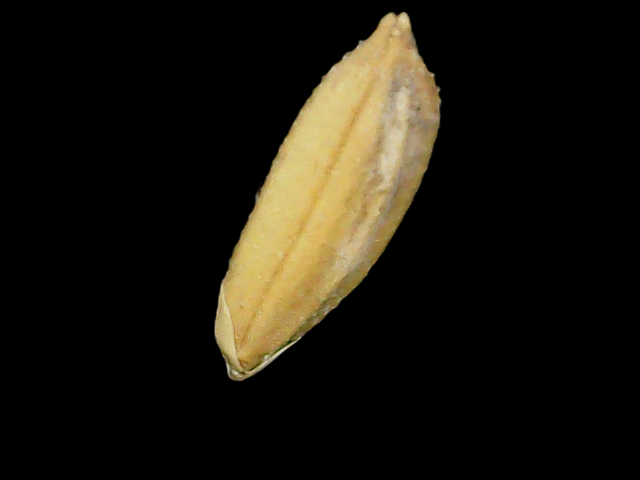
Rice variety: Binadhan10